Bun kebab
Also known as:
bn - Bangla: বান কাবাব
fa - Persian: بن کباب
id - Indonesian: Roti kebab
jv - Javanese: Roti kebab
ko - Korean: 반 카바브
ur - Urdu: بن کباب
Category: bread (sandwich)
Cuisine: Pakistani
Associated cuisines: Pakistani
Area: Karachi, Pakistan
Countries: Pakistan
Region: Southern Asia

The dish is a sandwich. It is eaten as a regular street food. It is usually eaten as a main course or snack. It consists of a shallow-fried spicy patty, onions, and chutney. The chutney is made up from tamarind, salt, cumin powder, whole red chillies, and/or yogurt in a grilled bun. The patties are typically composed of ground beef or mutton, ground lentils, powdered cumin seeds, and an egg batter. Although they can be vegetarian. The patties are fried in ghee or oil. They can also be served with a fried egg or omelette and topped with tomatoes, cucumbers, or onions.

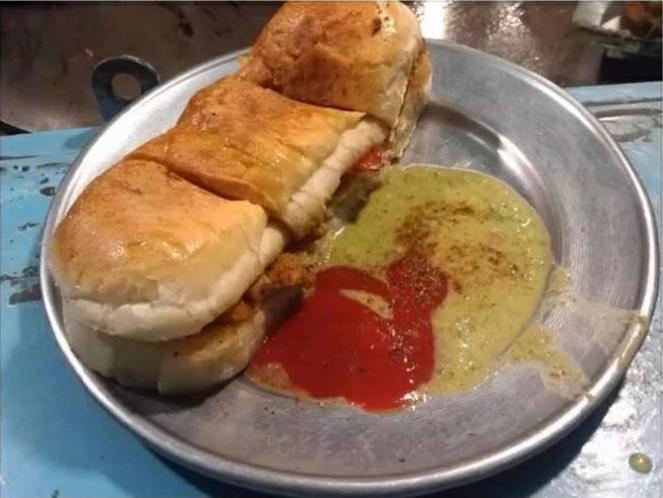
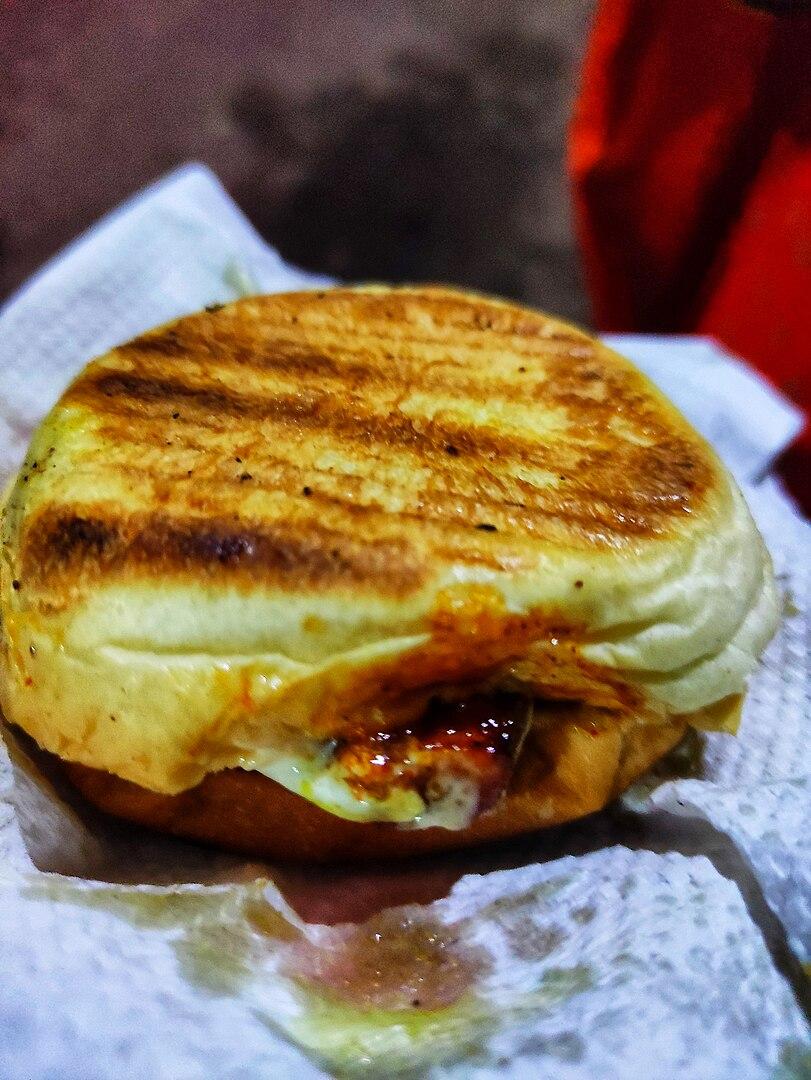